Despotate of Epirus

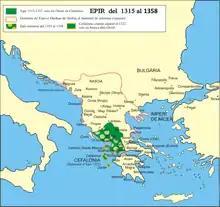
The despotate of Epirus from 1315 to 1358

Anna succeeded in marrying off Thomas to a daughter of Michael IX, but Thomas was assassinated in 1318 by his cousin Nicholas Orsini, who married his widow and claimed to rule not only Epirus, but all of Greece; his rule was limited only to Akamania, or the southern part of Epirus. In 1323 he was overthrown by his brother John, who attempted to balance submission to Constantinople with cooperation with the Angevins of Naples, who also claimed Greece as part of their domains. John was poisoned around 1335 by his wife Anna, who became regent for their son Nikephoros II. In 1337 the new Emperor, Andronikos III Palaiologos, arrived in northern Epirus with an army partly composed of 2,000 Turks contributed by his ally Umur of Aydın. Andronikos first dealt with unrest due to attacks by Albanians and then turned his interest to the Despotate. Anna tried to negotiate and obtain the Despotate for her son when he came of age, but Andronikos demanded the complete surrender of the Despotate to which she finally agreed. Thus Epirus came peacefully under imperial rule, with Theodore Synadenos as governor.